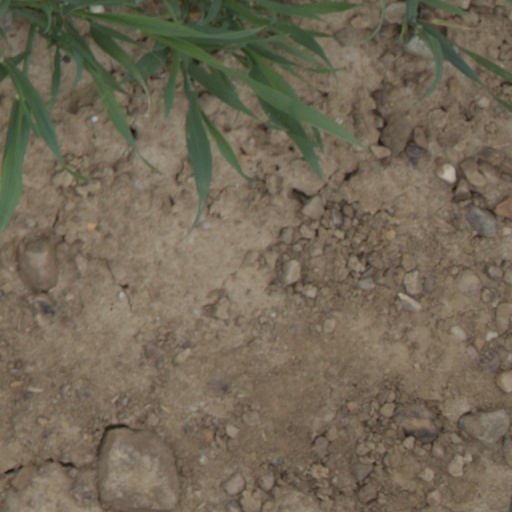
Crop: wheat